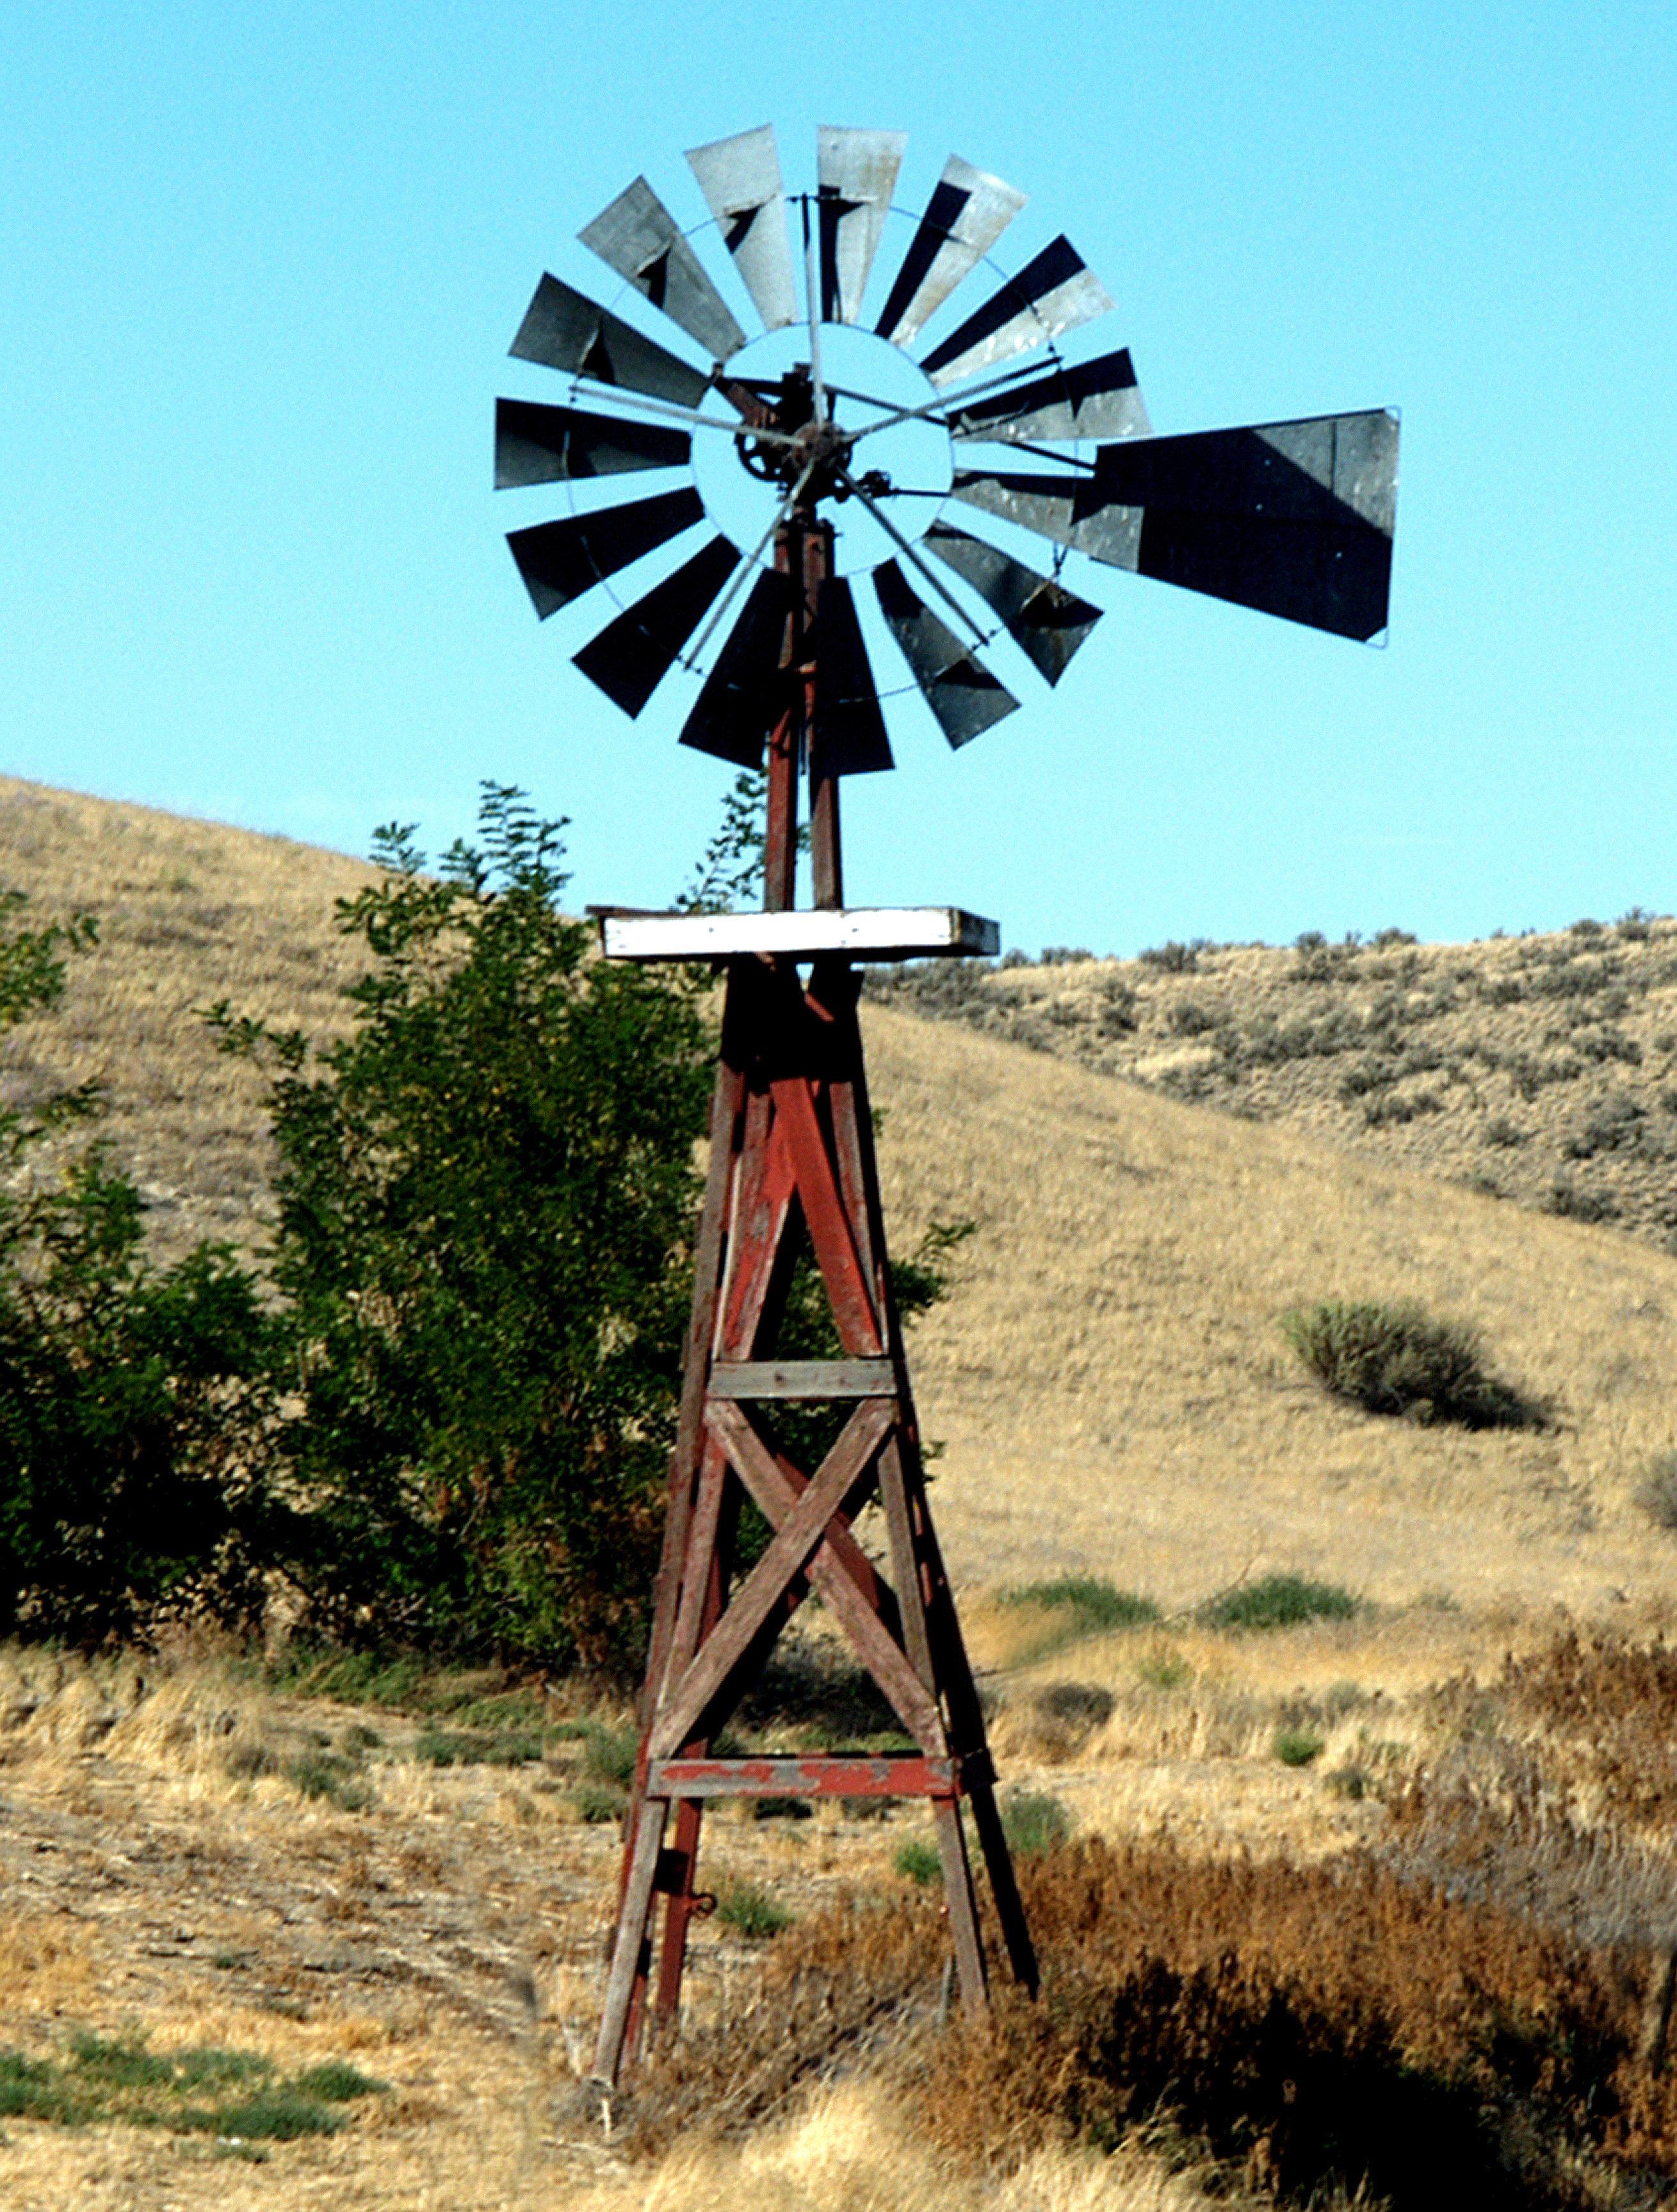
countryside, windmill, wind, summer, rural, tower, washington, sculpture, mill, renewable energy, ranching